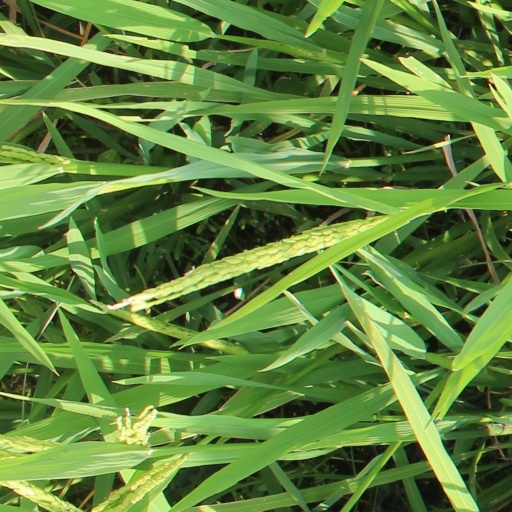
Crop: rice